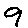
Label: 9